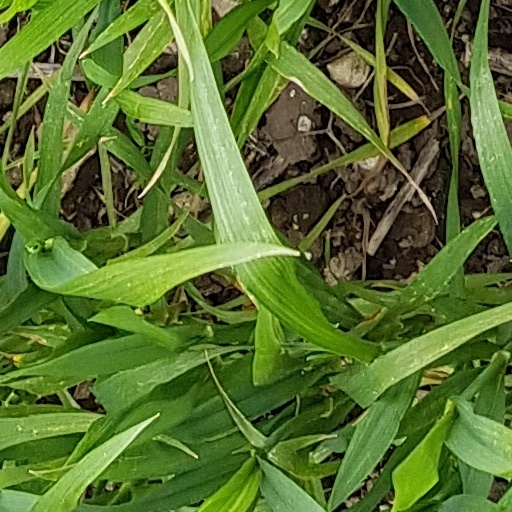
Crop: wheat